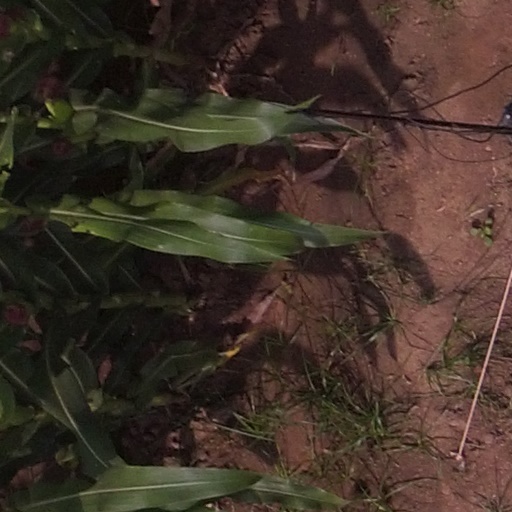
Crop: maize; corn